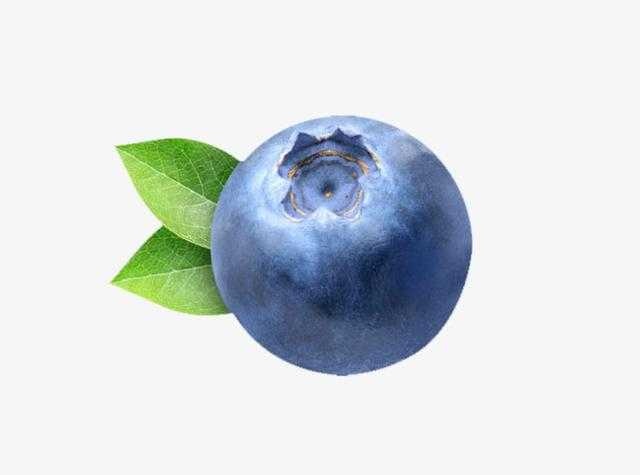
Label: Blueberry